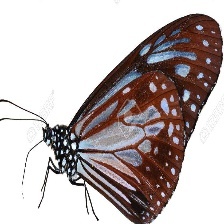
Species: CHESTNUT